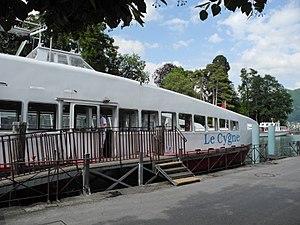
Bateau de croisière et de promenade sur le lac d'Annecy
Depuis l'an 1840, plus de vingt bateaux de croisières ont assuré le service de navigation publique et des croisières sur le lac d'Annecy.